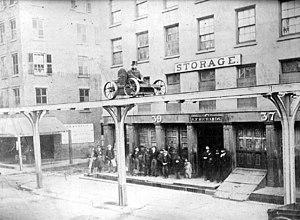
L'IRT Ninth Avenue Line ou Ninth Avenue Elevated était une ligne de métro aérienne de l'arrondissement de Manhattan, à New York. Le projet initial de la ligne, qui fut la première ligne de métro de Manhattan, fut développé par la New York Elevated Railroad Company, qui gérait également l'IRT Third Avenue Line, et qui fut rattachée à la Manhattan Railway Company le 20 mai 1879. Ce n'est que lorsque l'Interborough Rapid Transit Company prit à bail le contrôle du réseau du Manhattan Railway le 1ᵉʳ avril 1903 que la ligne prit son nom définitif. Les derniers métros de la ligne y circulèrent en 1940, même si la section de la ligne située au nord de la 155ᵉ rue fut utilisée comme navette en direction du Bronx sous le nom de Polo Grounds Shuttle jusqu'en 1958.